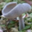
Label: mushroom